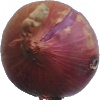
Label: Onion Red 1